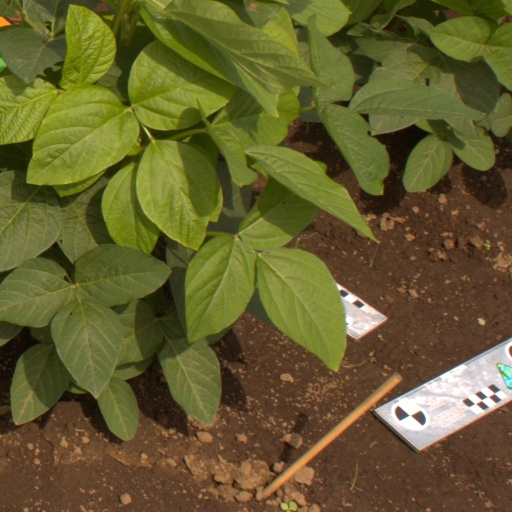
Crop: soybean